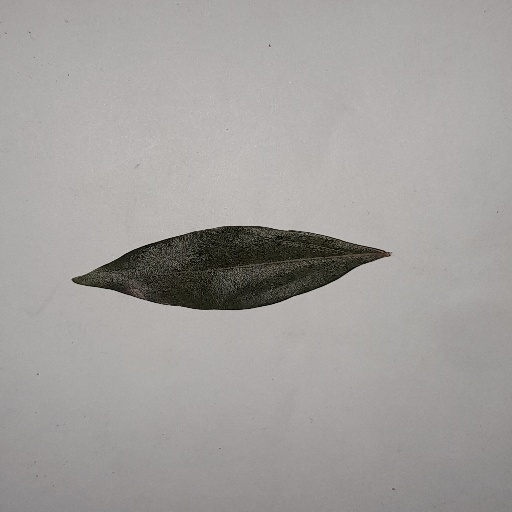
Species: Camphor
Leaf condition: Bacterial Spot